Sue Grafton

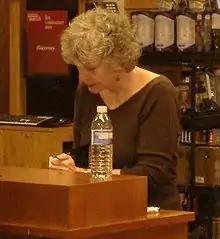
Sue Grafton

Grafton had been fascinated by mystery series whose titles were related, such as John D. MacDonald's Travis McGee series, each of which included a color in the title, and Harry Kemelman's Rabbi Small series, each of which included a day of the week in the title. While reading Edward Gorey's "The Gashlycrumb Tinies", a picture book with an alphabetized list of ways for children to die, Grafton decided to write a series of novels whose titles would follow the alphabet. She immediately sat down and made a list of all of the crime-related words that she knew.